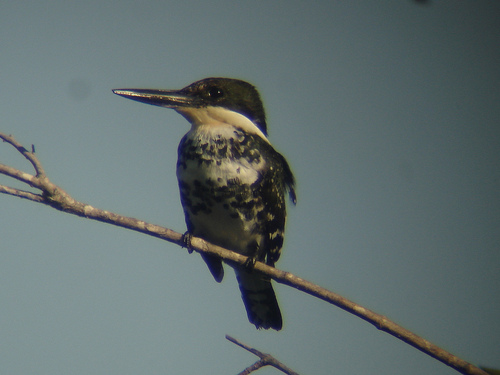
the bird has a long black bill and a black eyering.
a small bird with a gray face and a long skinny beak.
this bird had a black back with a white and black breast and has a long beak.
the small bird has a long beak compared to the size. the beak is slender in nature, black and sticks out further than the width of the birds head.
this bird has a spotted black and white breast, a black crown, and a long pointed black bill.
this bird has wings that are black and has a spotted belly and long bill
this bird is olive green with a chest of white and black feathers and its beak is longer than the head .
this bird is black with white and has a long, pointy beak.
this bird has a very long pointed black bill, with a black head.
a mostly brown bird with white feathers throughout its body.
Species: Green Kingfisher